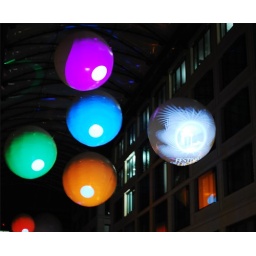
Lights create the visual effect of snooker balls hanging from the roof of a shopping mall in Berlin